Black-girdled barbet

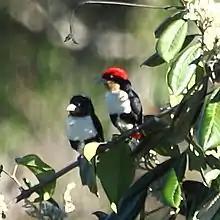
A pair at Alta Floresta, Mato Grosso state, Brazil

The black-girdled barbet is approximately long and weighs . The adult male's entire crown and nape are scarlet, the sides of the head black, and the chin and throat various shades of brown. Its back is black. Its underparts are white or off-white on the upper breast merging to pale greenish yellow on the belly. Its flanks are black, which extends nearly across the lower breast forming the "girdle". The adult female differs in that its crown and nape are black. The immature is similar to the adult but duller overall.